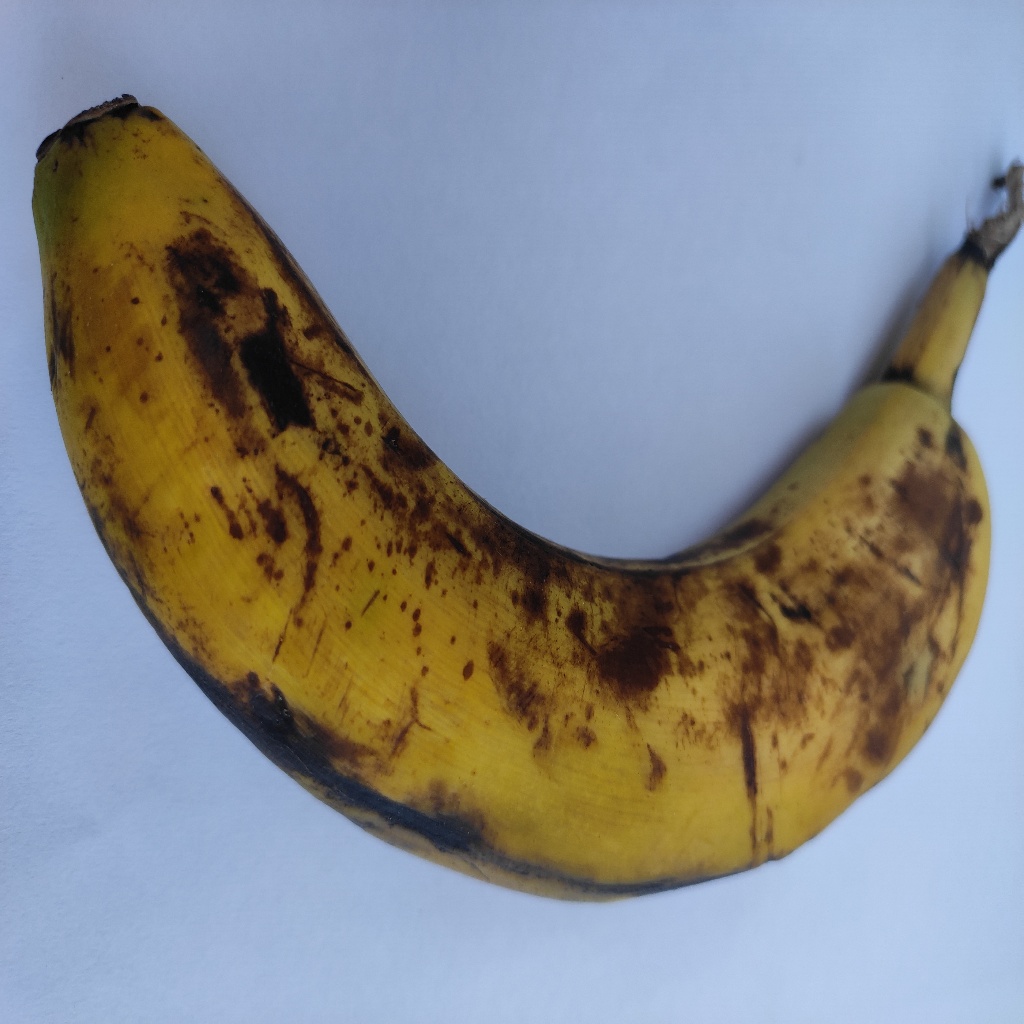
Crop: banana
Quality class: Defect